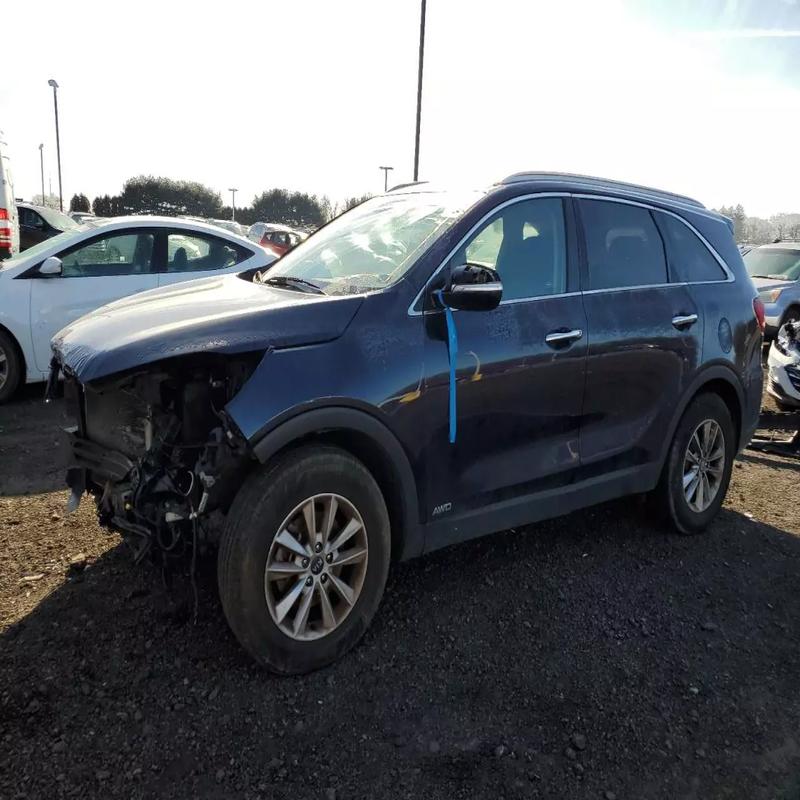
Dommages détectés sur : plaque d'immatriculation avant, pare-choc avant, feu avant droit, feu avant gauche, capot, aile avant gauche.
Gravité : majeur